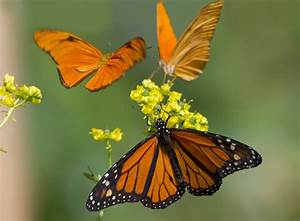
Label: butterfly